Libuše

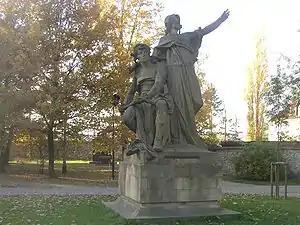
"Libuše and Přemysl", sculpture by Josef Václav Myslbek (1881), today in Vyšehrad

, Libussa, Libushe or, historically "Lubossa", is a legendary ancestor of the Přemyslid dynasty and the Czech people as a whole. According to legend, she was the youngest but wisest of three sisters, who became queen after their father died; she married a ploughman, Přemysl, with whom she founded the Přemyslid dynasty, and prophesied and founded the city of Prague in the 8th century.